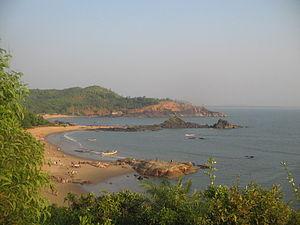
Gokarna est un village de l'État du Karnataka en Inde, dans le District de Uttara Kannada.